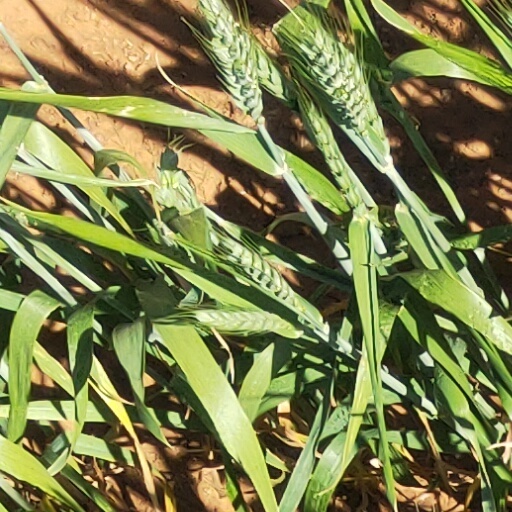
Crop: wheat